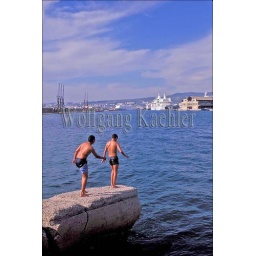
France, marseilles, port, teenage boys jumping in water